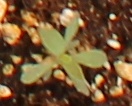
Label: Kochia